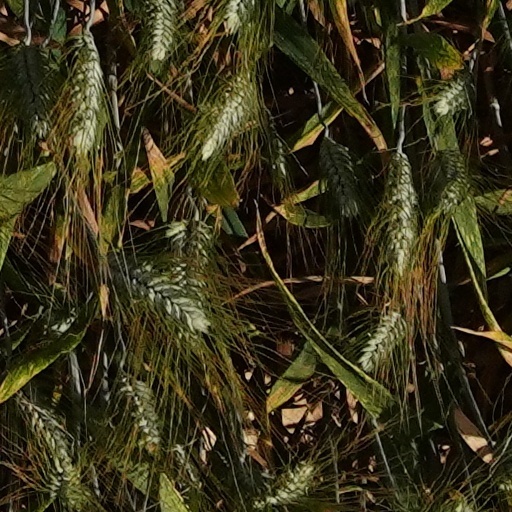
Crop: wheat